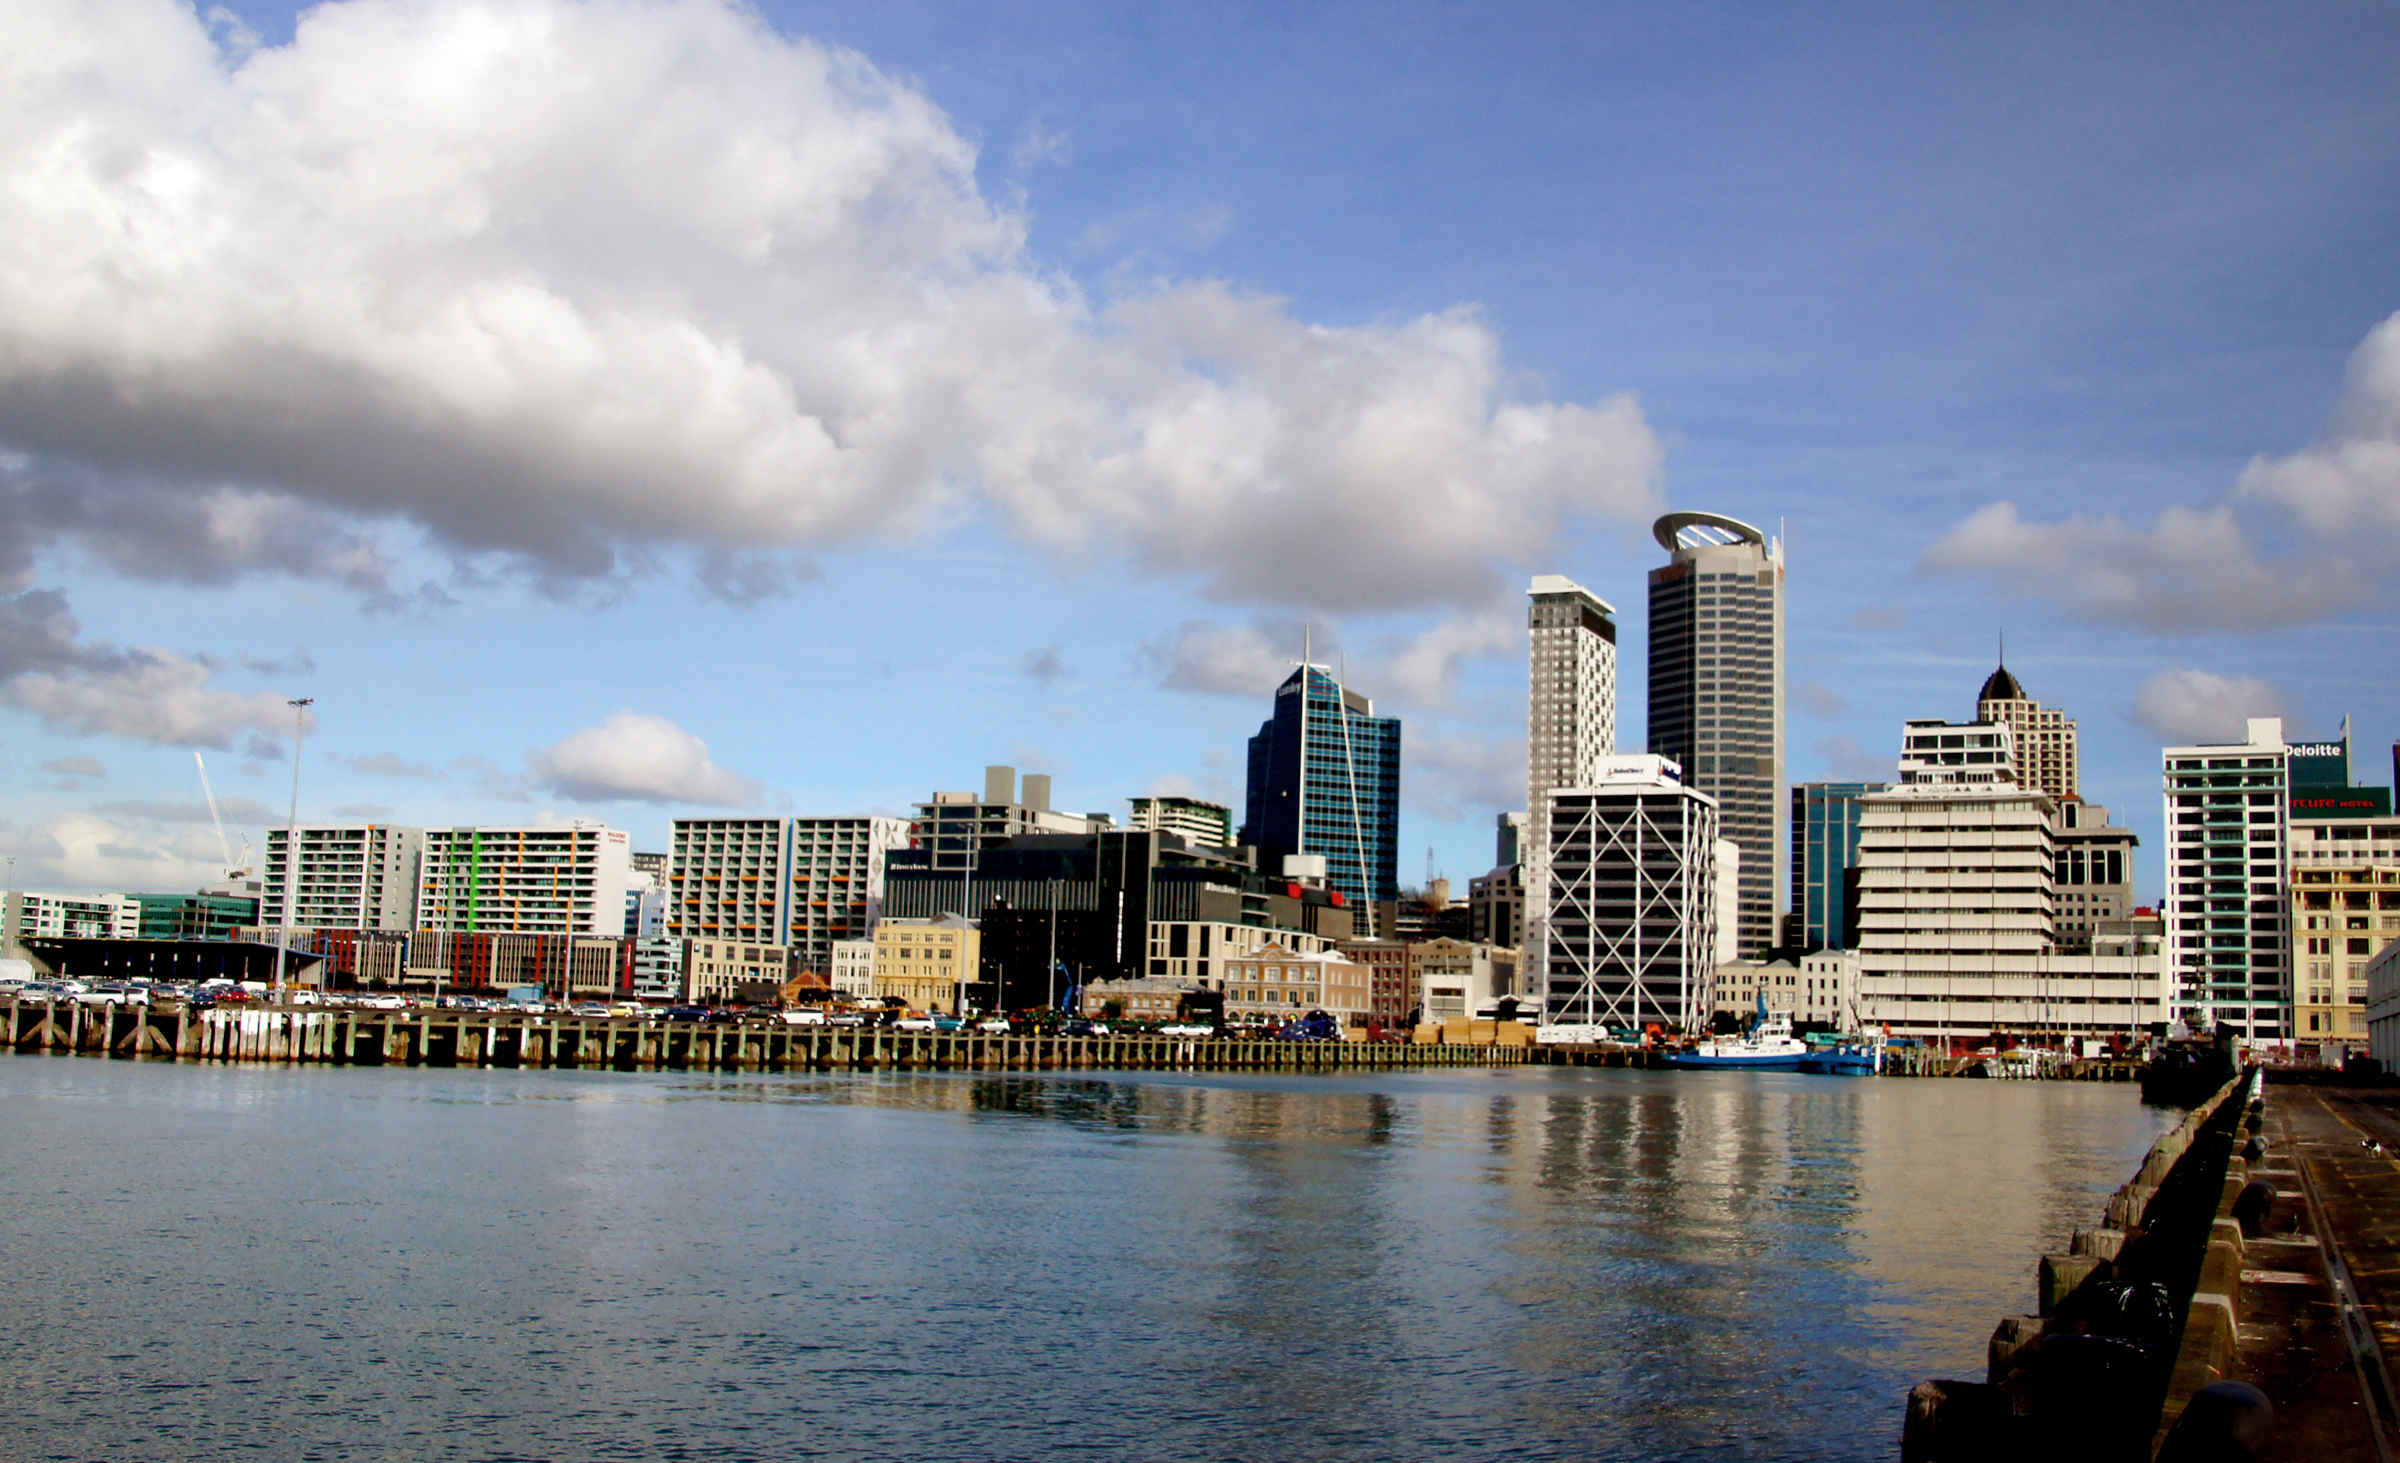
horizon, cloud, sky, skyline, city, skyscraper, river, cityscape, panorama, downtown, dusk, evening, reflection, landmark, harbor, tower block, auckland, ferrybuildingauckland, harbourcruisesauckland, metropolis, urban area, geographical feature, human settlement, metropolitan area